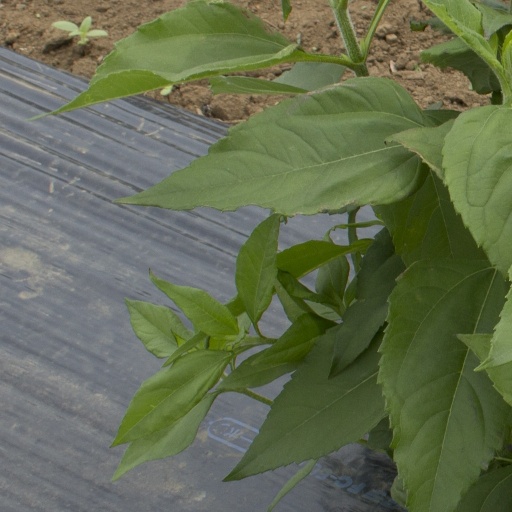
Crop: Jerusalem artichoke